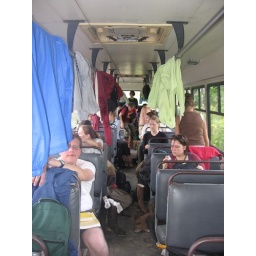
The bus full of smelly bodies and wet clothing, after we hiked out of the forest in a downpour.